Visarga

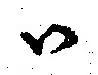
The Visarga mark used by Motoori.

Motoori Norinaga invented a mark for visarga which he used in a book about Indian orthography.